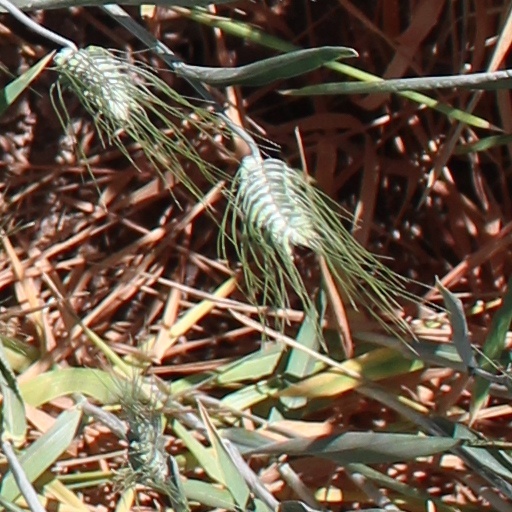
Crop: wheat